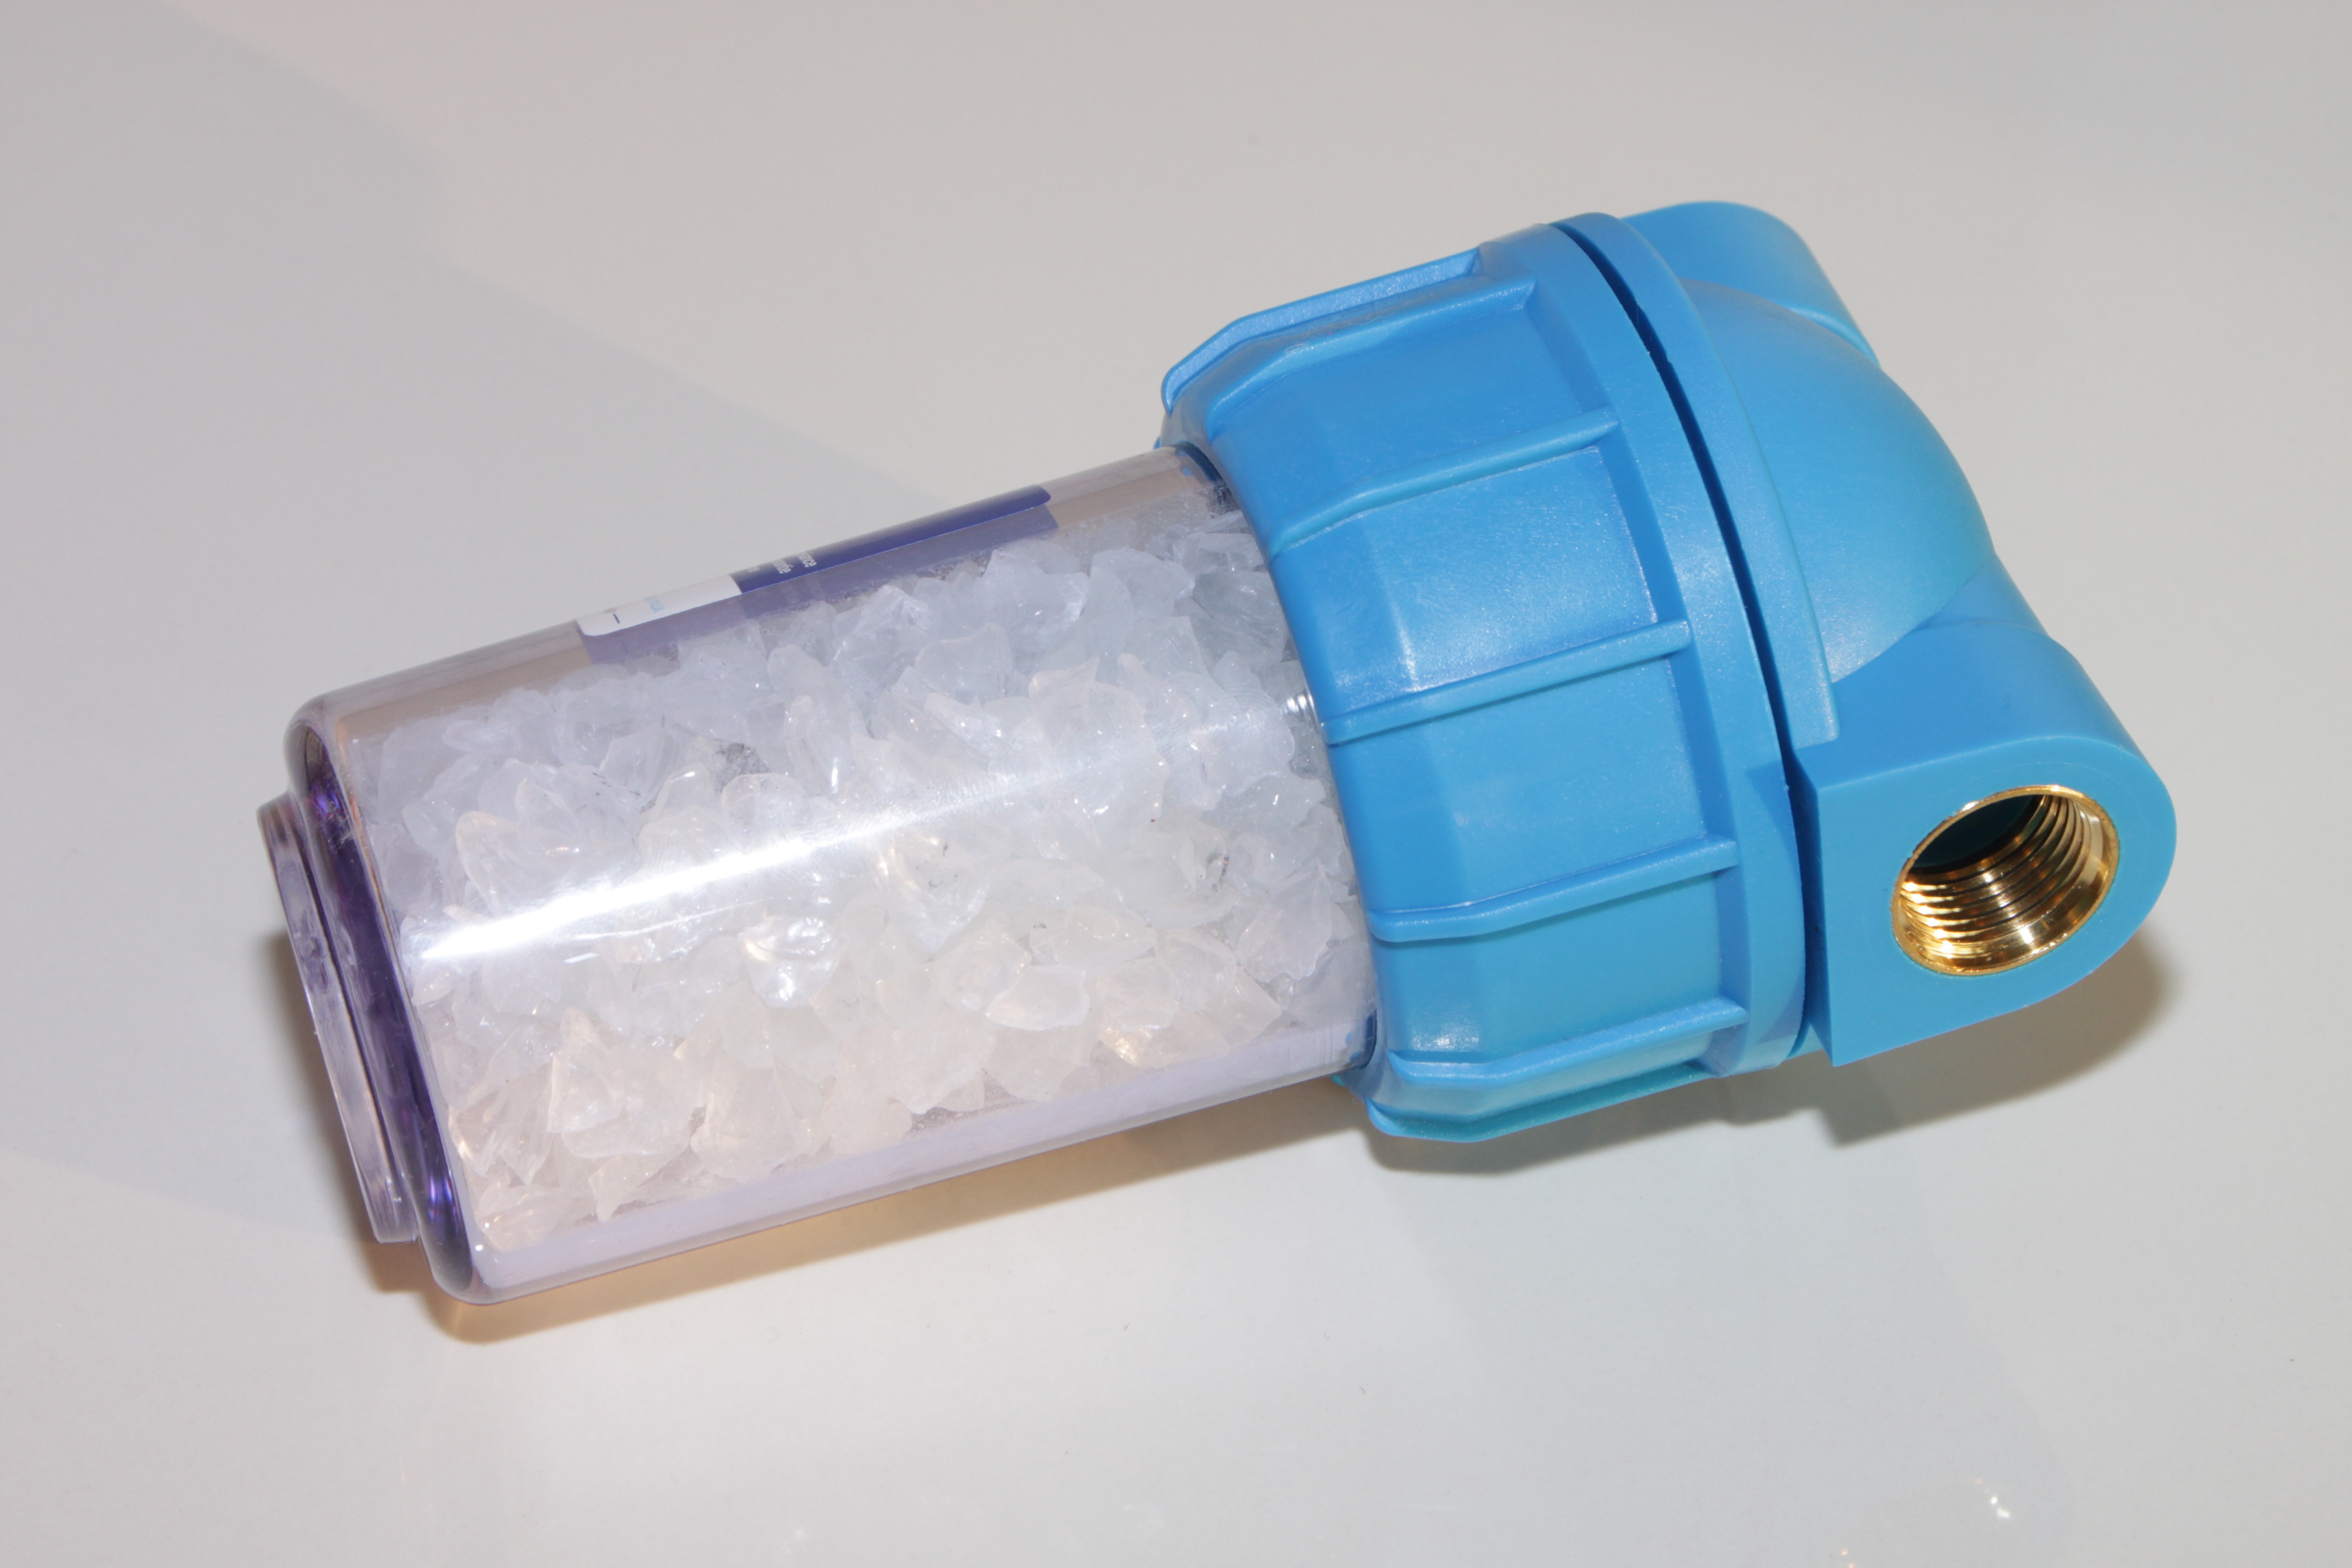
hand, water, lighting, product, filter, chemical, industries, transparency, crystals, softener, demineralization, polyphosphate